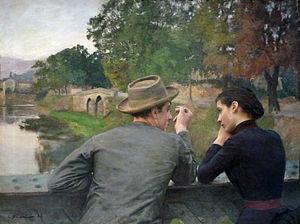
Les Grands-Moulins de Nancy constituent un ensemble de bâtiments industriels situés au nord-est de Nancy en Lorraine.
Émile Friant, né à Dieuze le 16 avril 1863 et mort à Paris le 9 juin 1932, est un peintre, graveur et sculpteur naturaliste français.